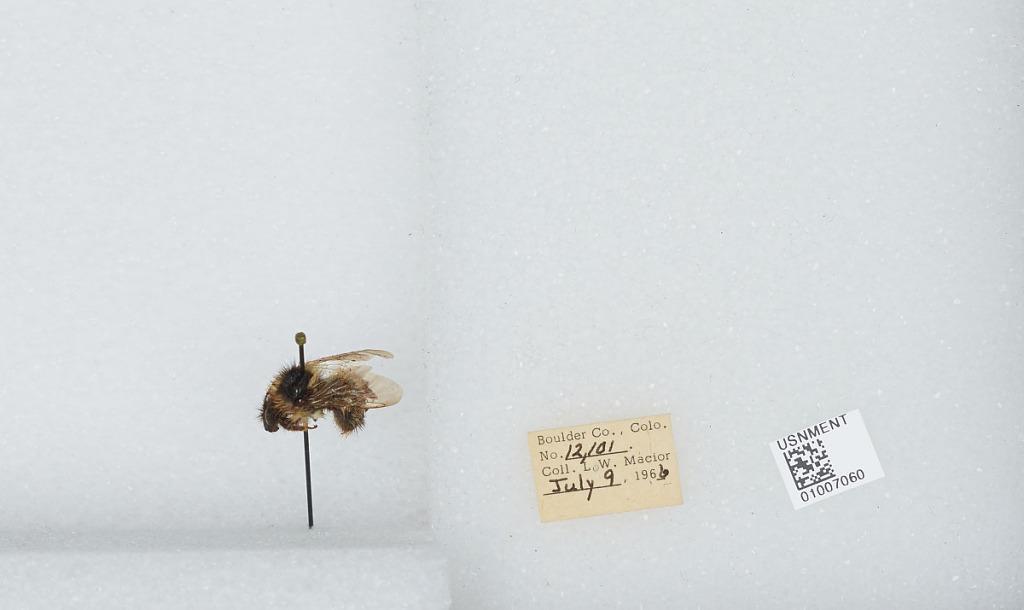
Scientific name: Bombus (Alpinobombus) balteatus Dahlbom
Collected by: L. Macior
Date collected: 1966-7-9
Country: United States
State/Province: Colorado
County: Boulder
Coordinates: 40.0275, -105.252